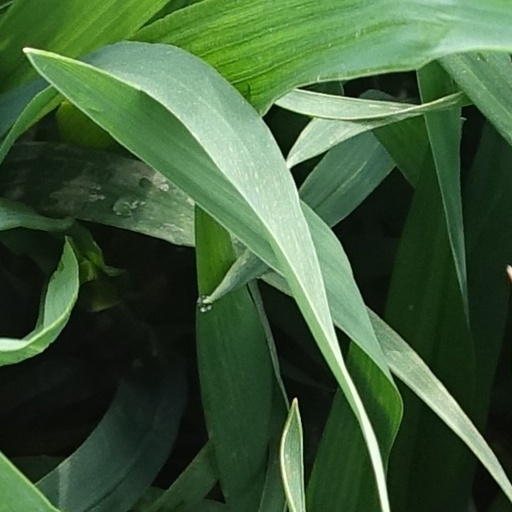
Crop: wheat